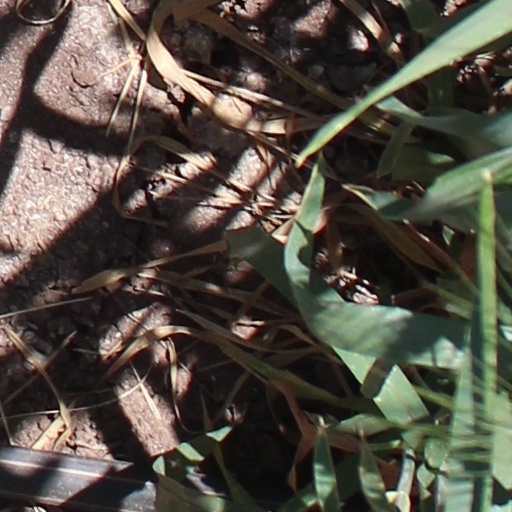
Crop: wheat